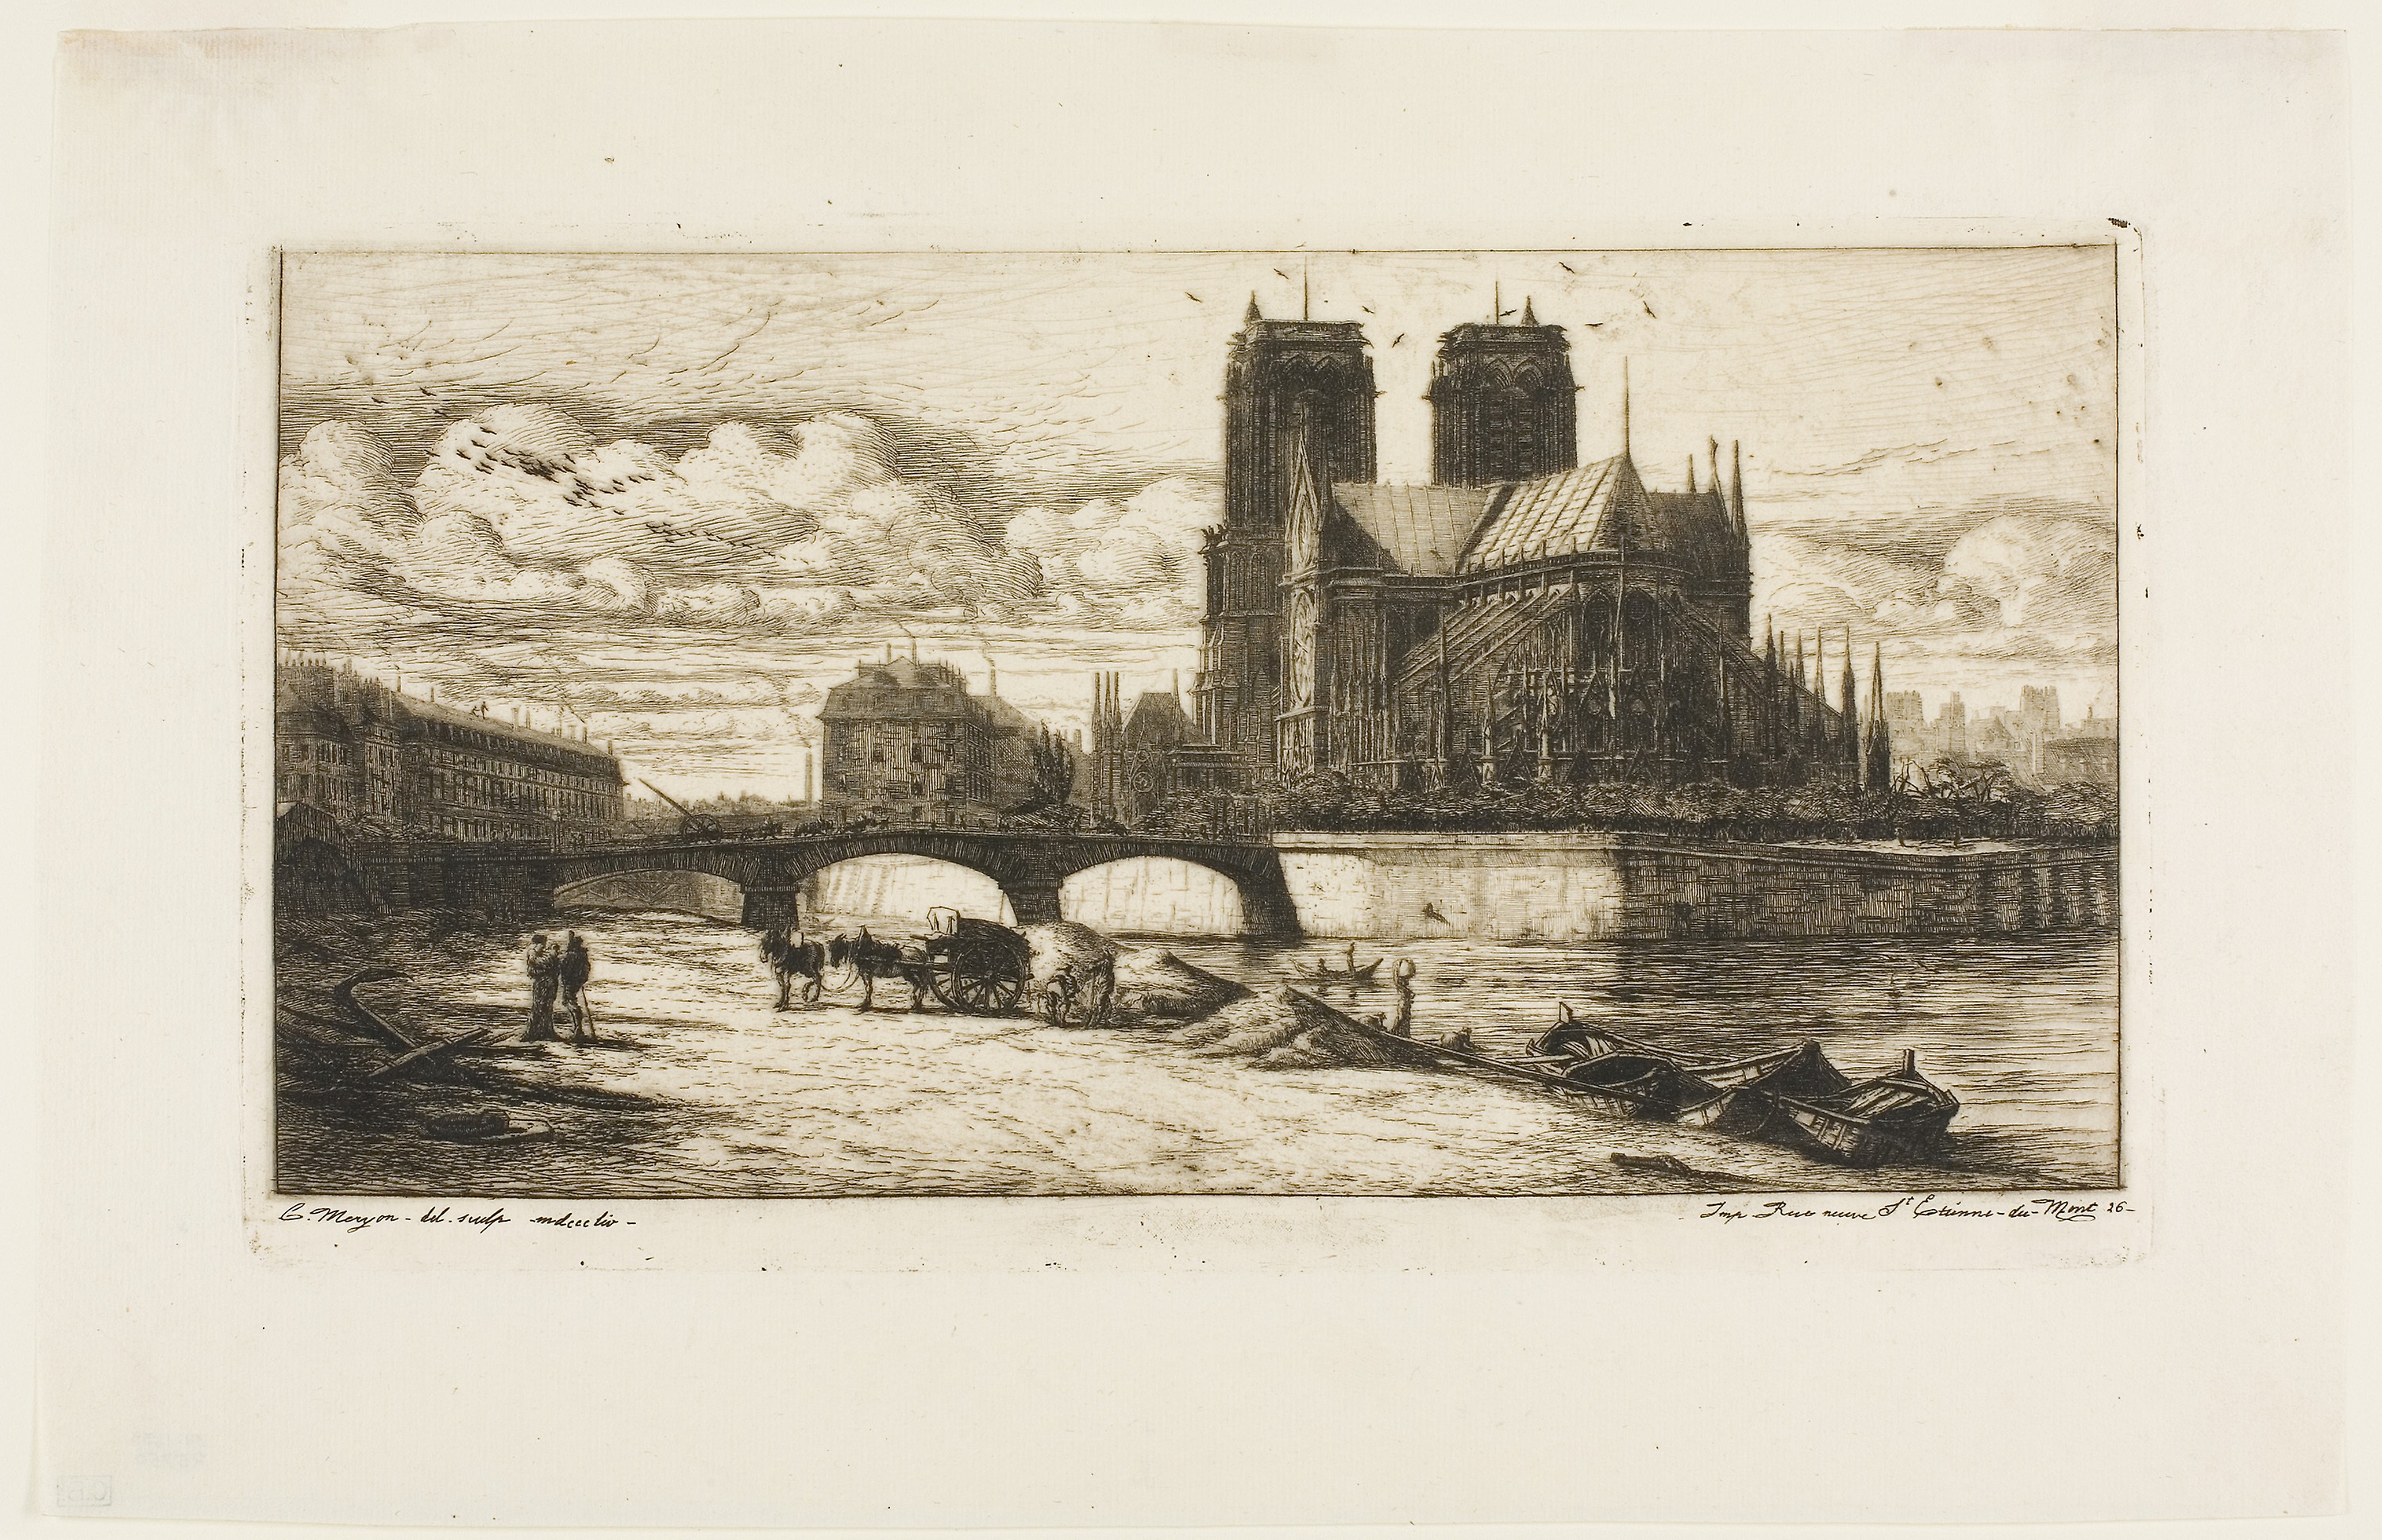
history, picture frame, arch, painting, visual arts, stock photography, building, artwork, paint, ancient history, facade